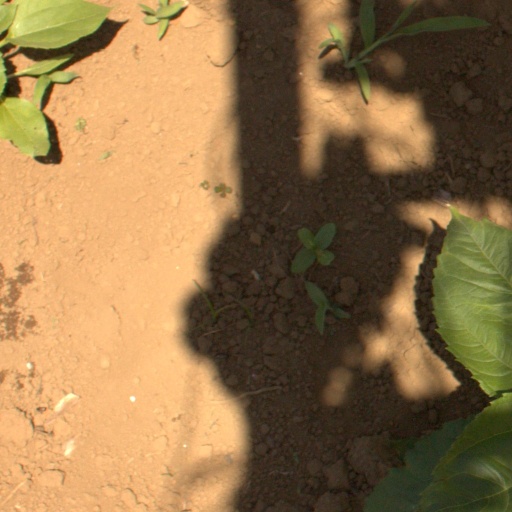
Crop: Jerusalem artichoke